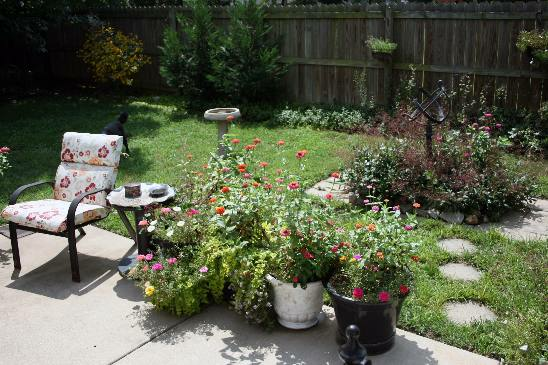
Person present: No